The Night Riders (1939 film)

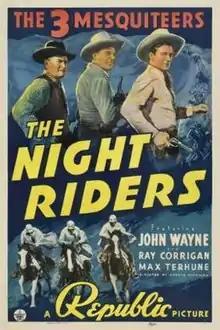
Theatrical poster

The Night Riders is a 1939 American "Three Mesquiteers" Western film starring John Wayne, Ray "Crash" Corrigan, and Max Terhune. Wayne played the lead in eight of the fifty-one Three Mesquiteer films. The director was George Sherman. The villain of the film was based on a real-life character in the Old West, James Reavis, who was also known as The Baron of Arizona.